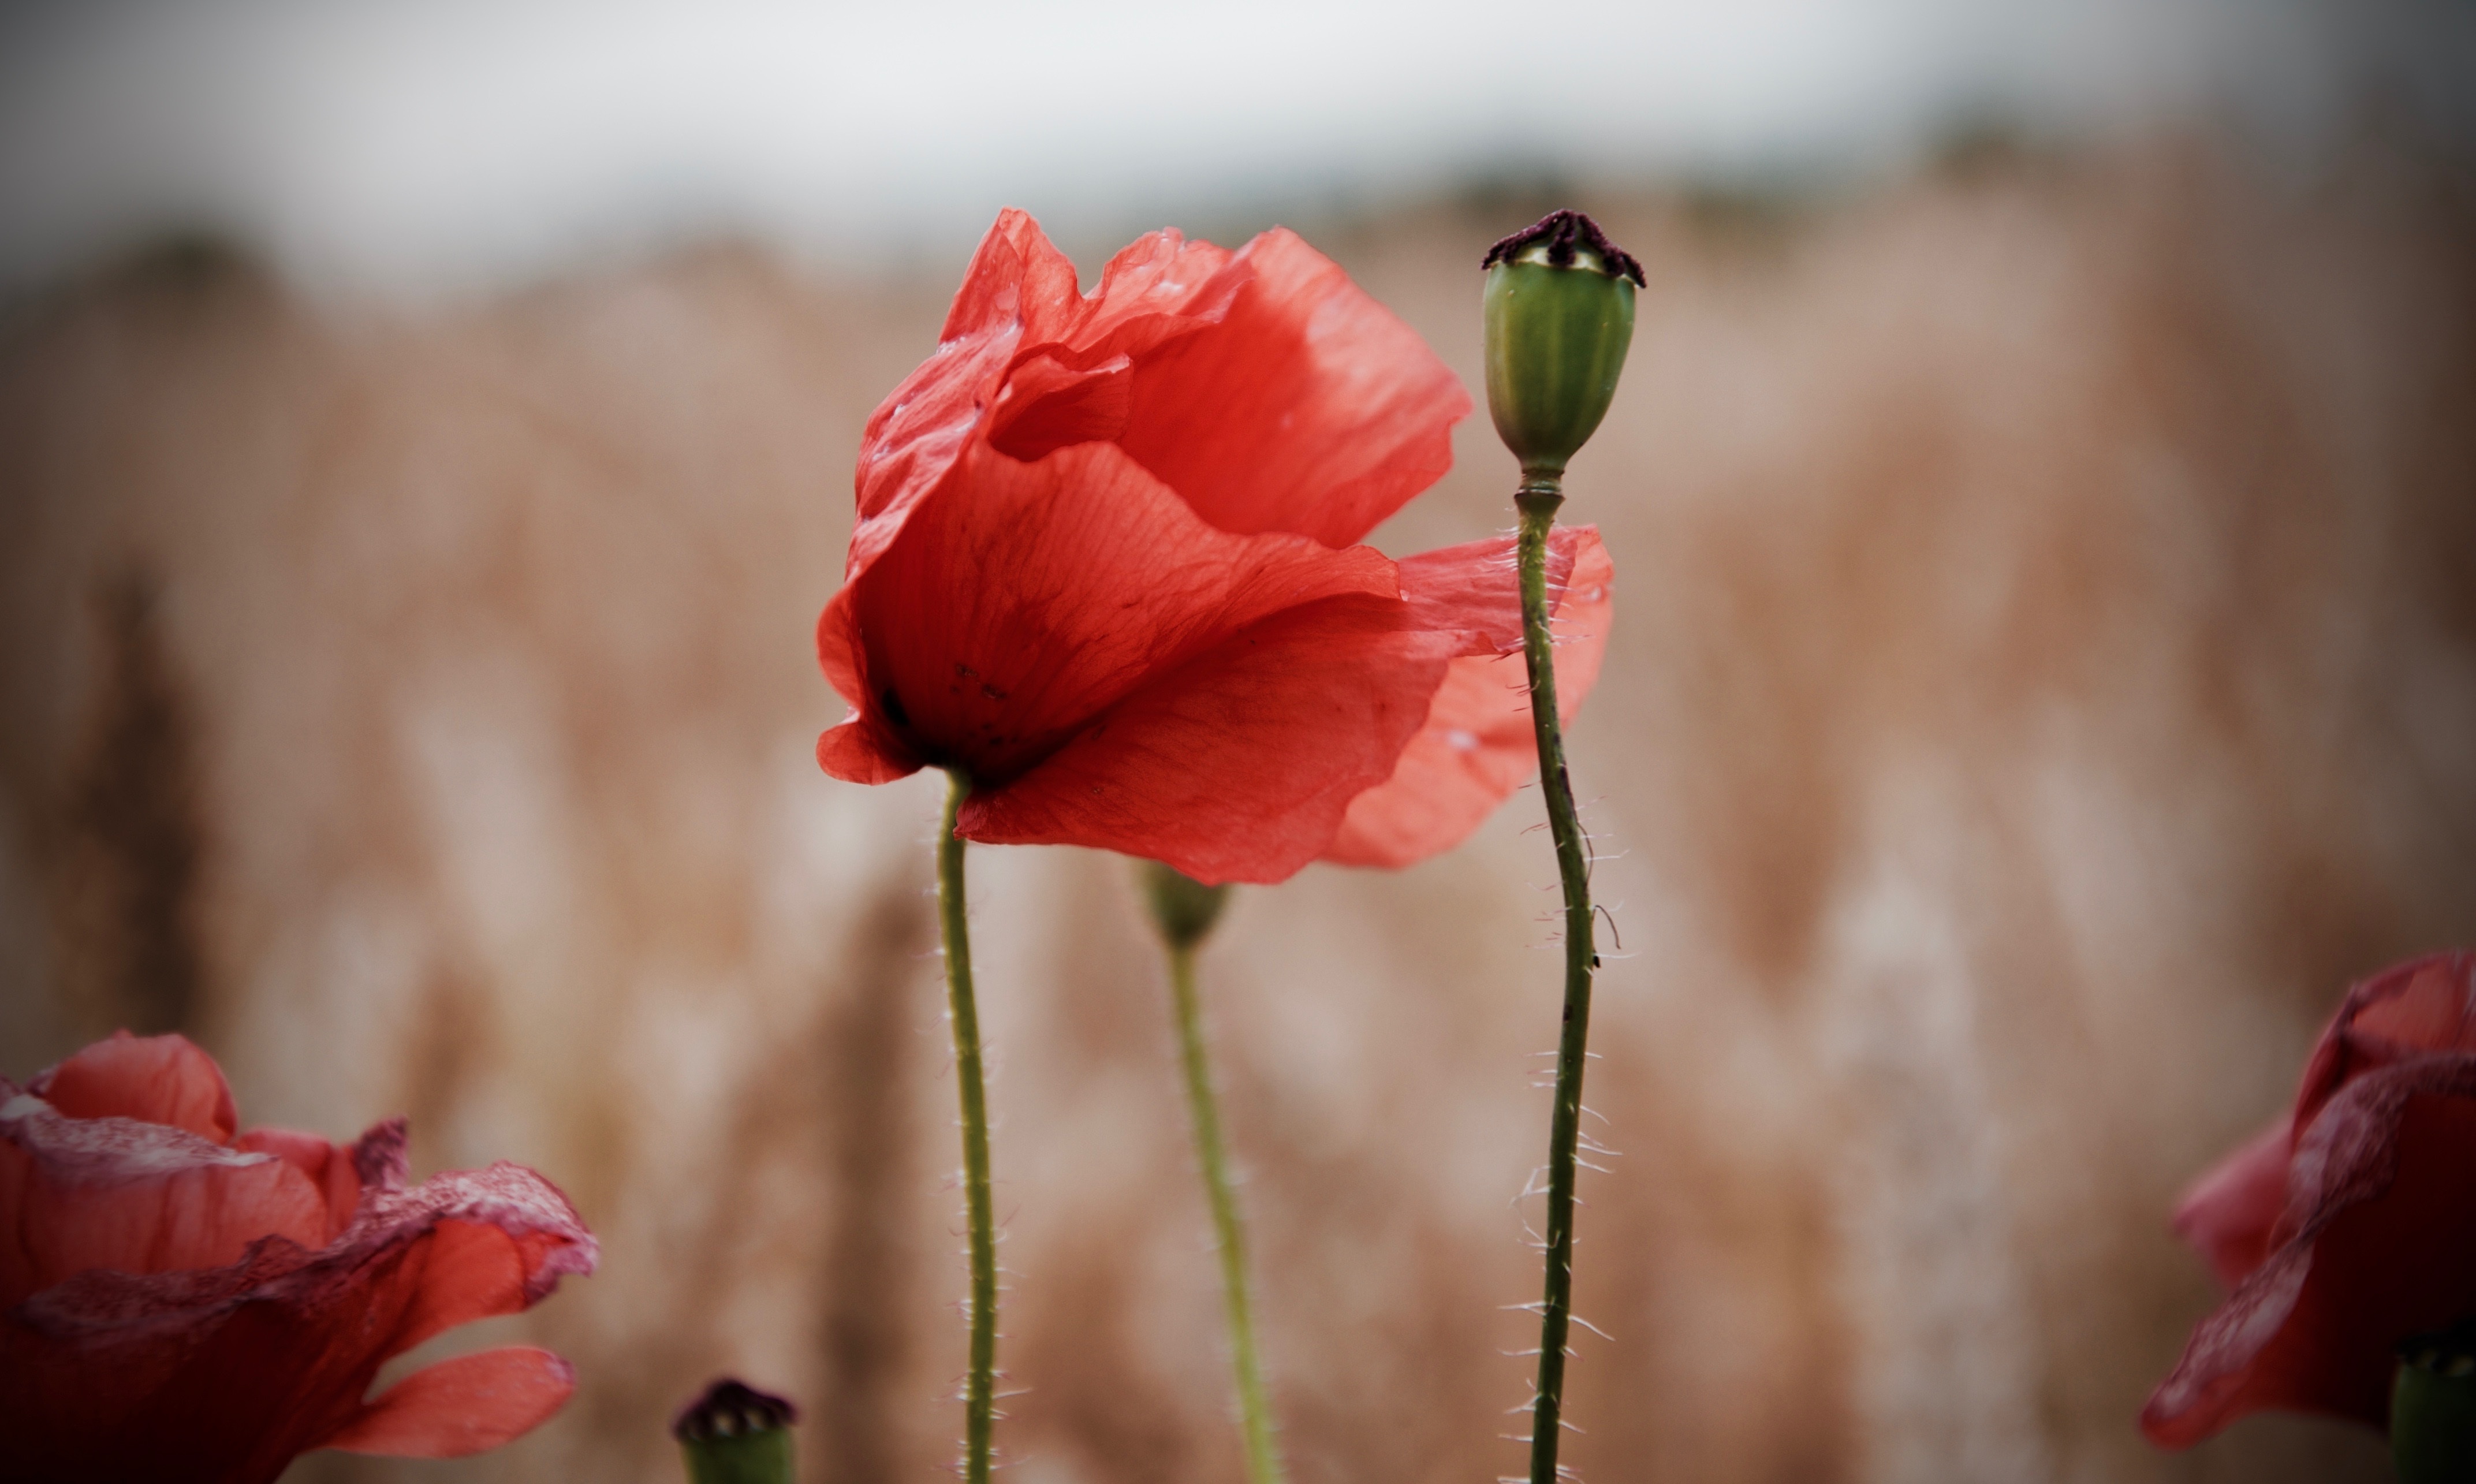
blossom, plant, photography, leaf, flower, petal, red, pink, flora, close up, poppy, coquelicot, macro photography, flowering plant, plant stem, land plant